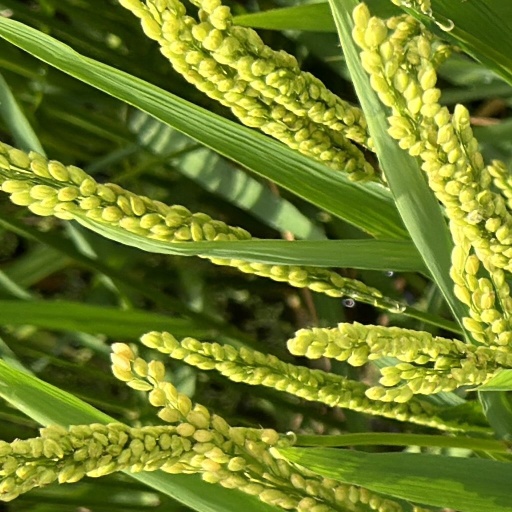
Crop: rice